Love and Human Remains

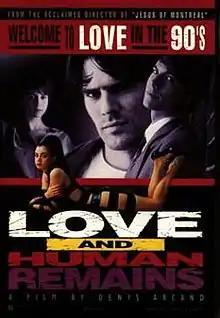
Promotional movie poster for the film

Love and Human Remains is a 1993 Canadian film directed by Denys Arcand and based on Brad Fraser's stage play "Unidentified Human Remains and the True Nature of Love". Fraser also wrote the screenplay for the film adaptation. The film version follows the story line of the original play fairly closely: a gay man and his heterosexual, female roommate (who sexually experiments by having sex with a lesbian) try to find love and sexual gratification in Edmonton, as a serial killer is loose in the city.